Western Front (Soviet Union)

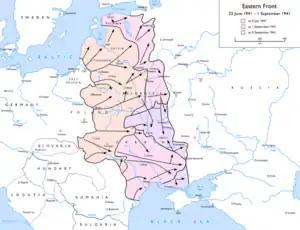
World War II Eastern Front at the beginning of Operation Barbarossa

The Western Front was a front of the Red Army, one of the Red Army Fronts during World War II.